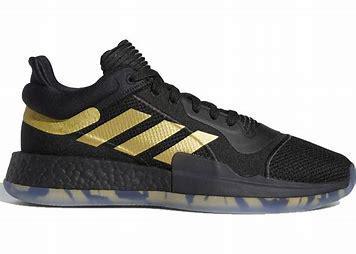
Brand: Adidas
Model: Marquee Boost